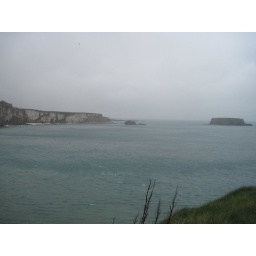
Tuesday, April 5 in Northern Ireland. County Antrim, Bushmill's Distillery, the Giant's Causeway and the coast of Northern Ireland by bus